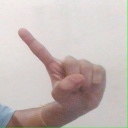
अक्षर: ए